United States military aircraft designation systems

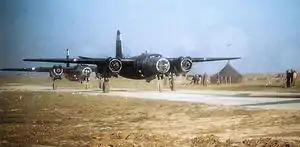
Martin B-26s of the 323rd Bombardment Group

During this period, type designations used by the United States Army Air Service consisted of a two or three letter abbreviation of the aircraft's purpose. Examples include GA for Ground Attack aircraft, NO for Night Observation aircraft, and NBS for Night Bombardment, Short Distance aircraft.